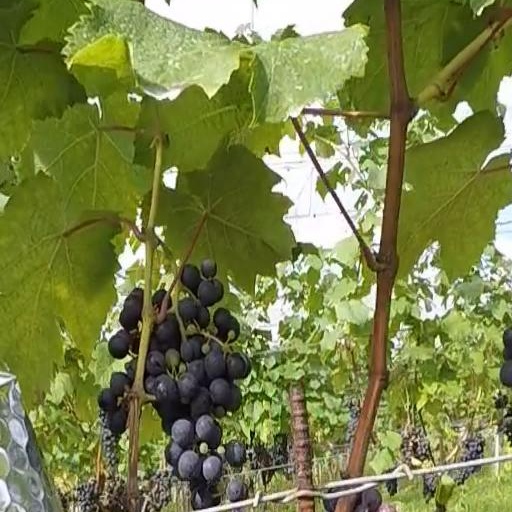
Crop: grape